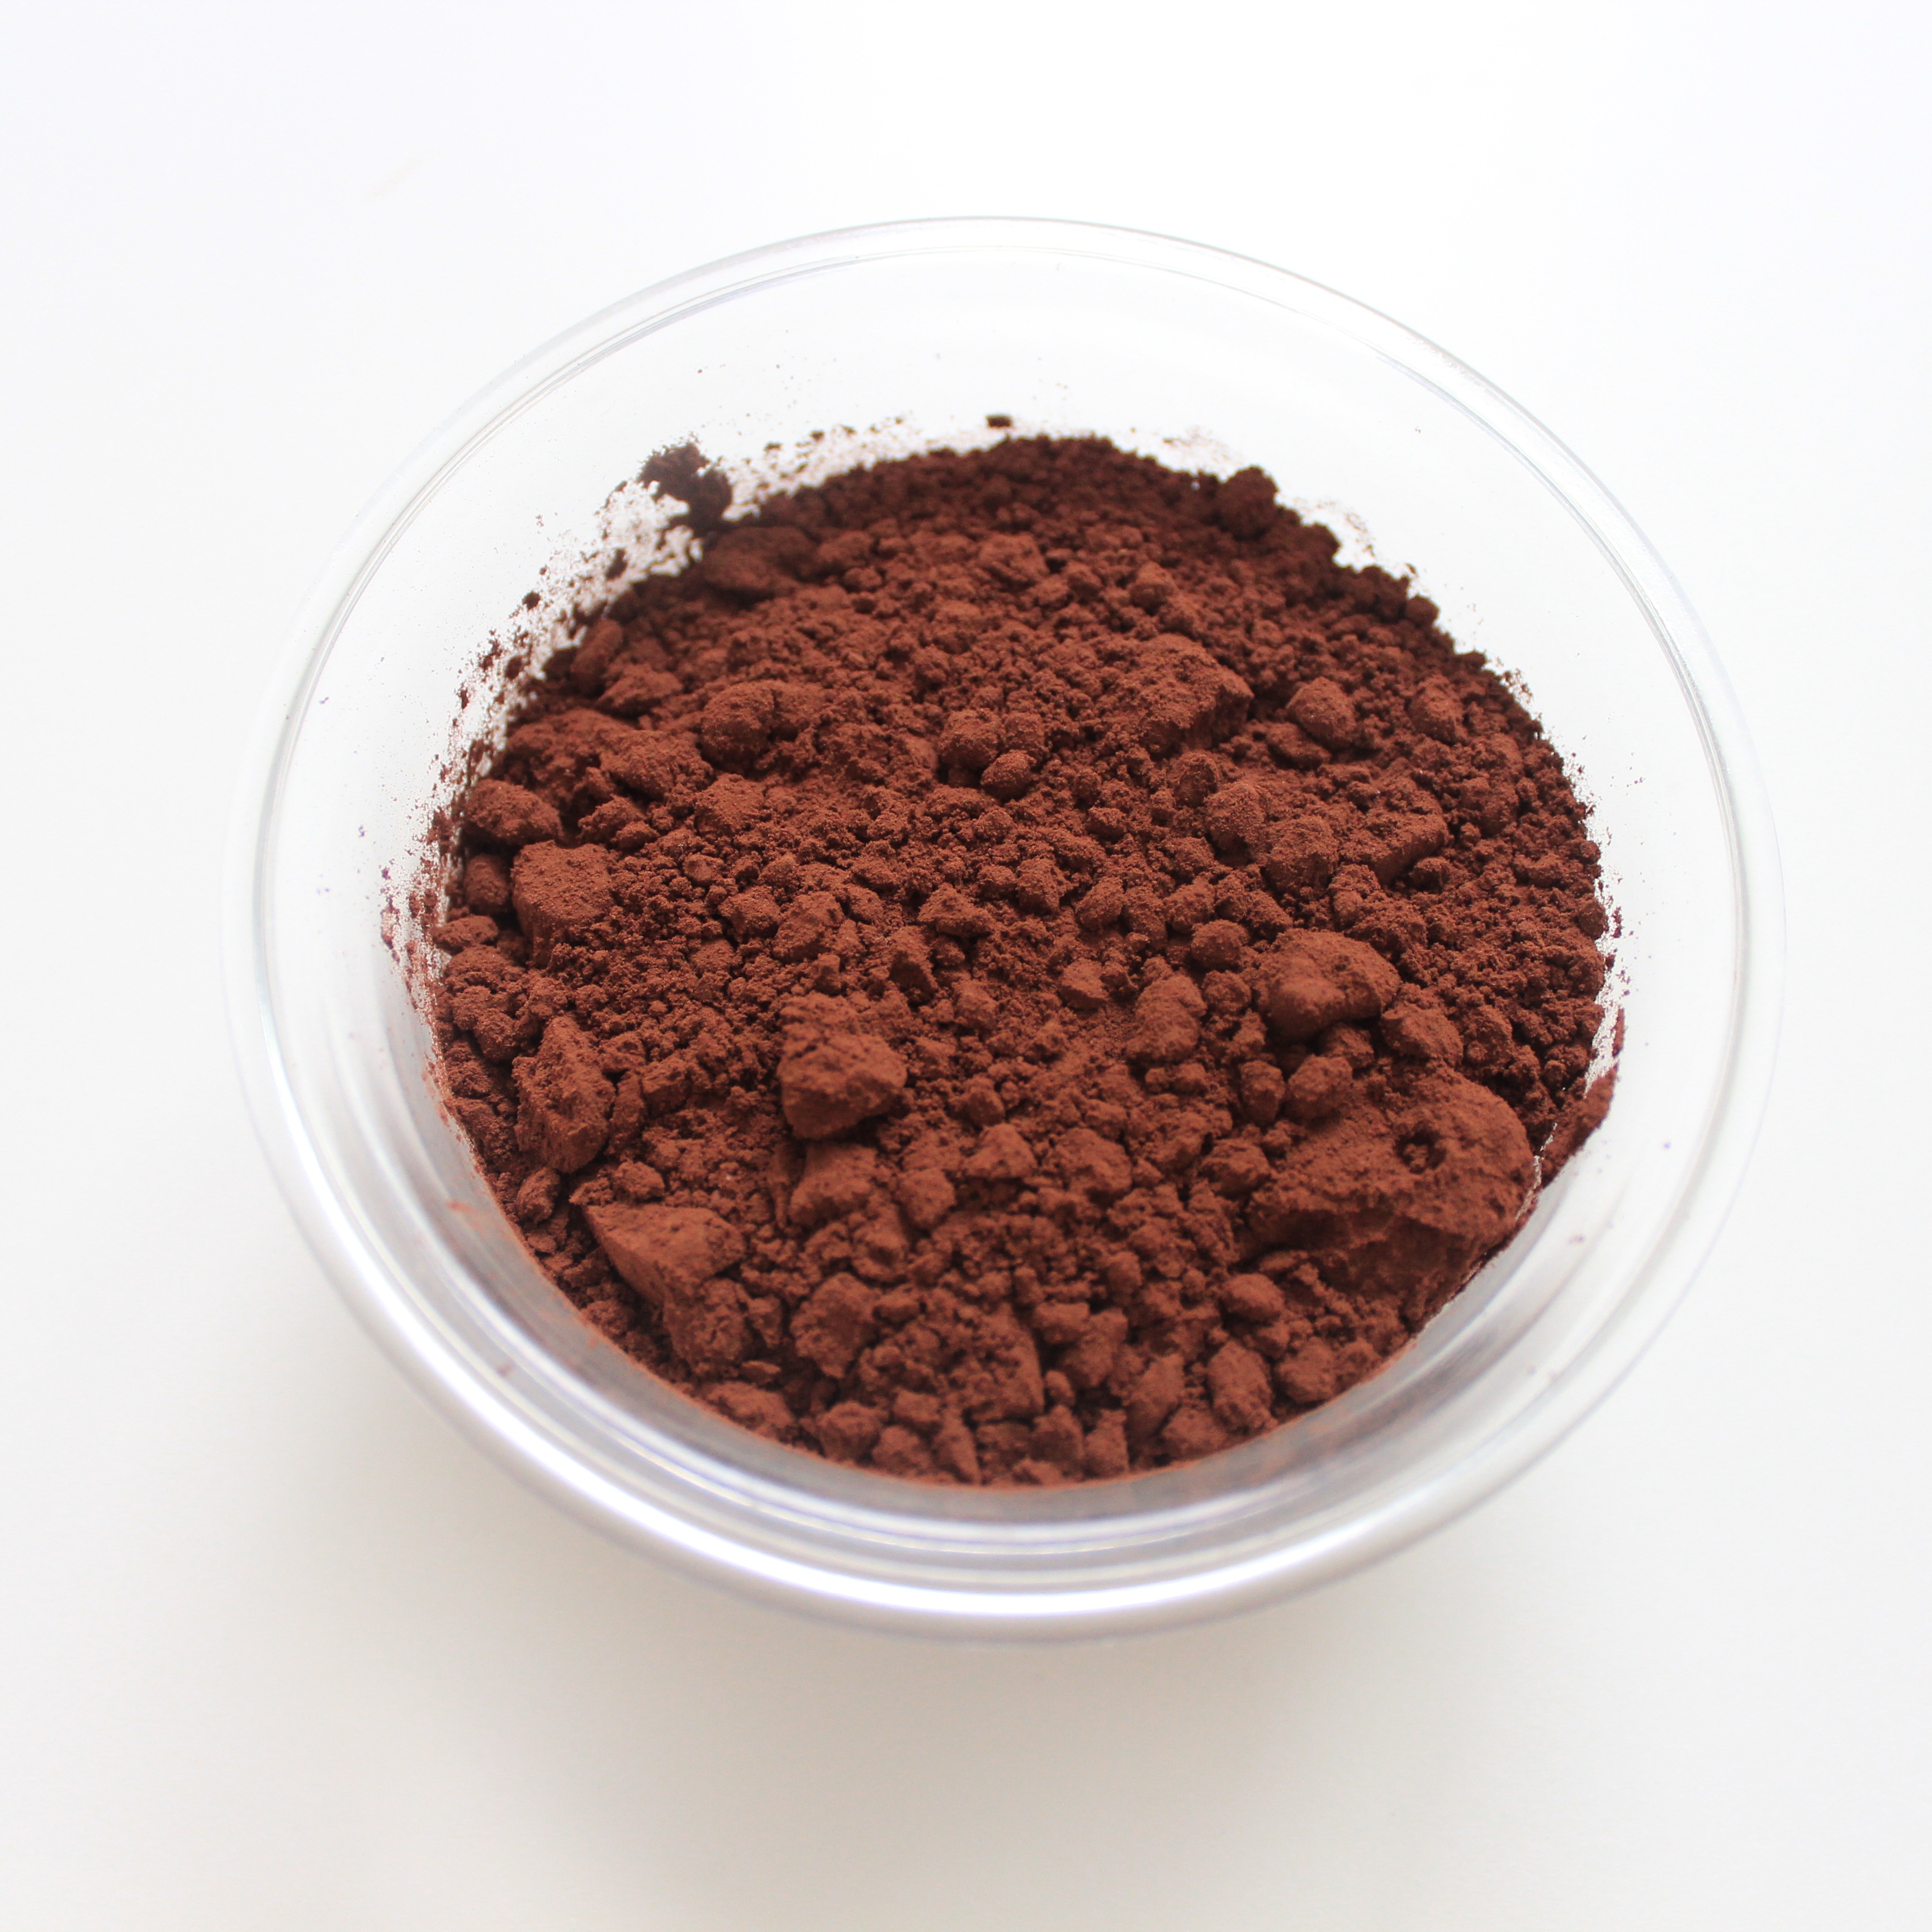
food, produce, powder, caffeine, eye, organ, ingredients, confectionery, flavor, cocoa powder, cacao